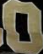
Number: 0